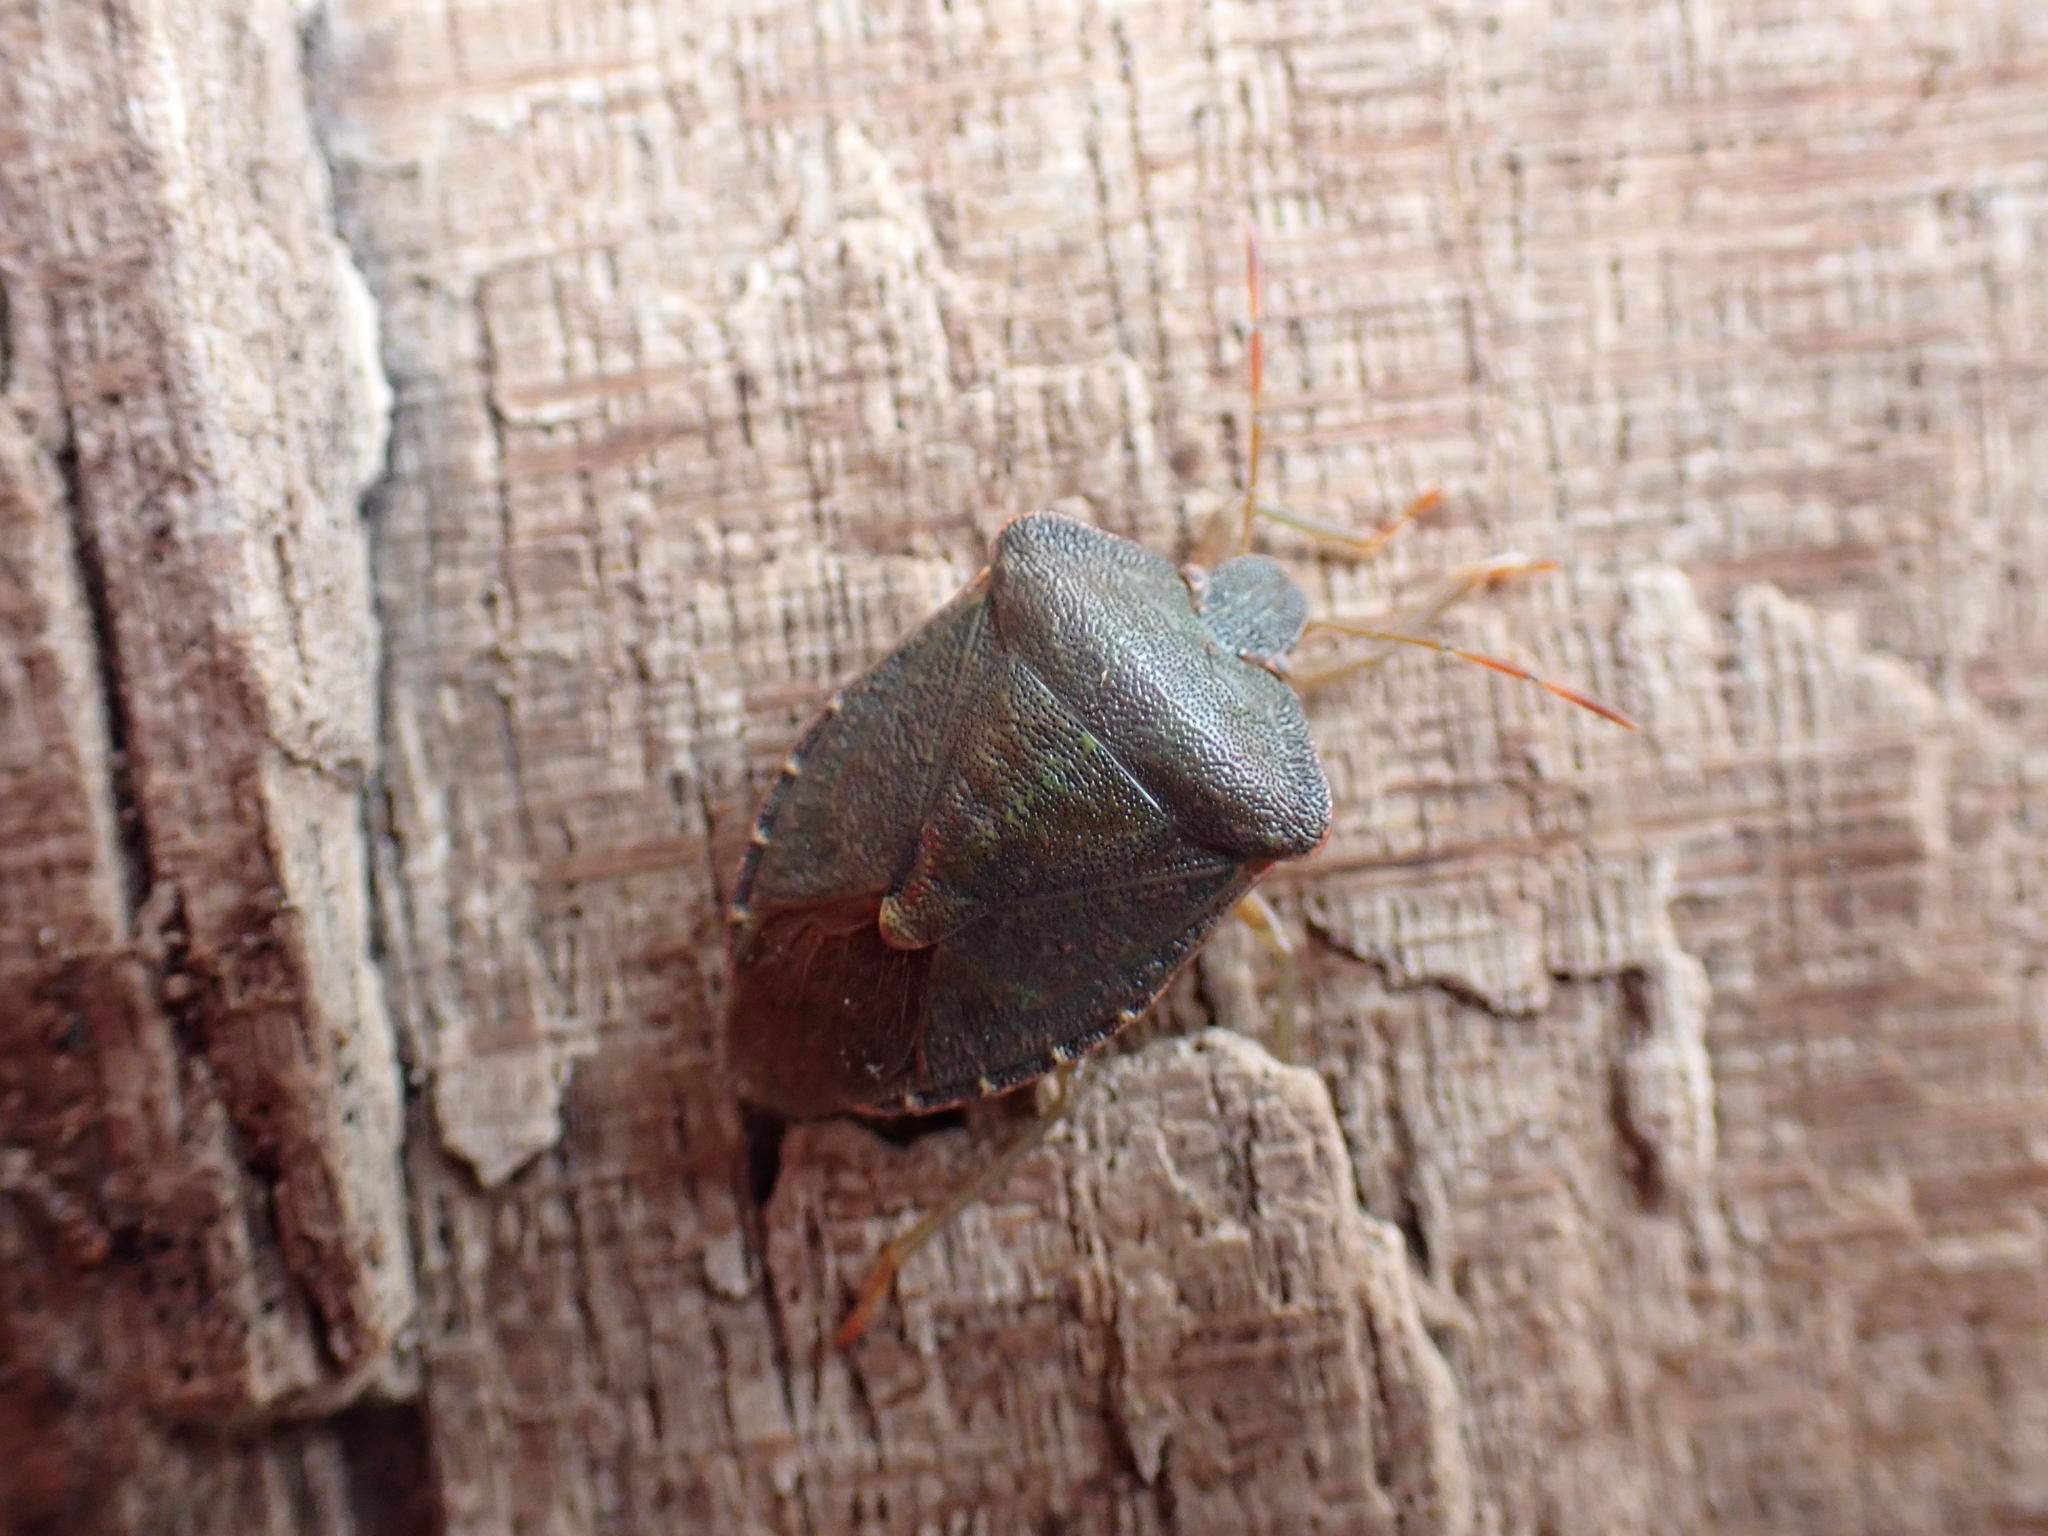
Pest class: stink_bug